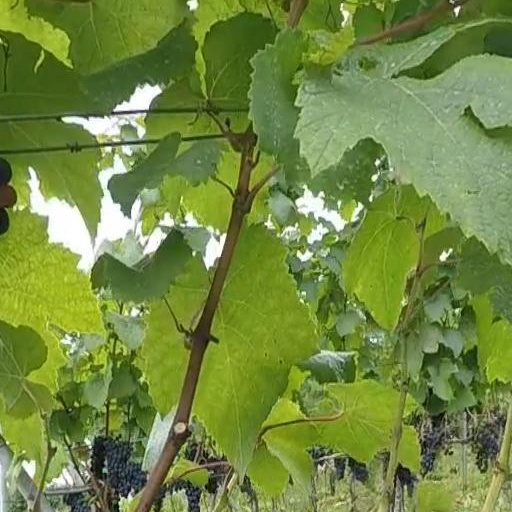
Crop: grape